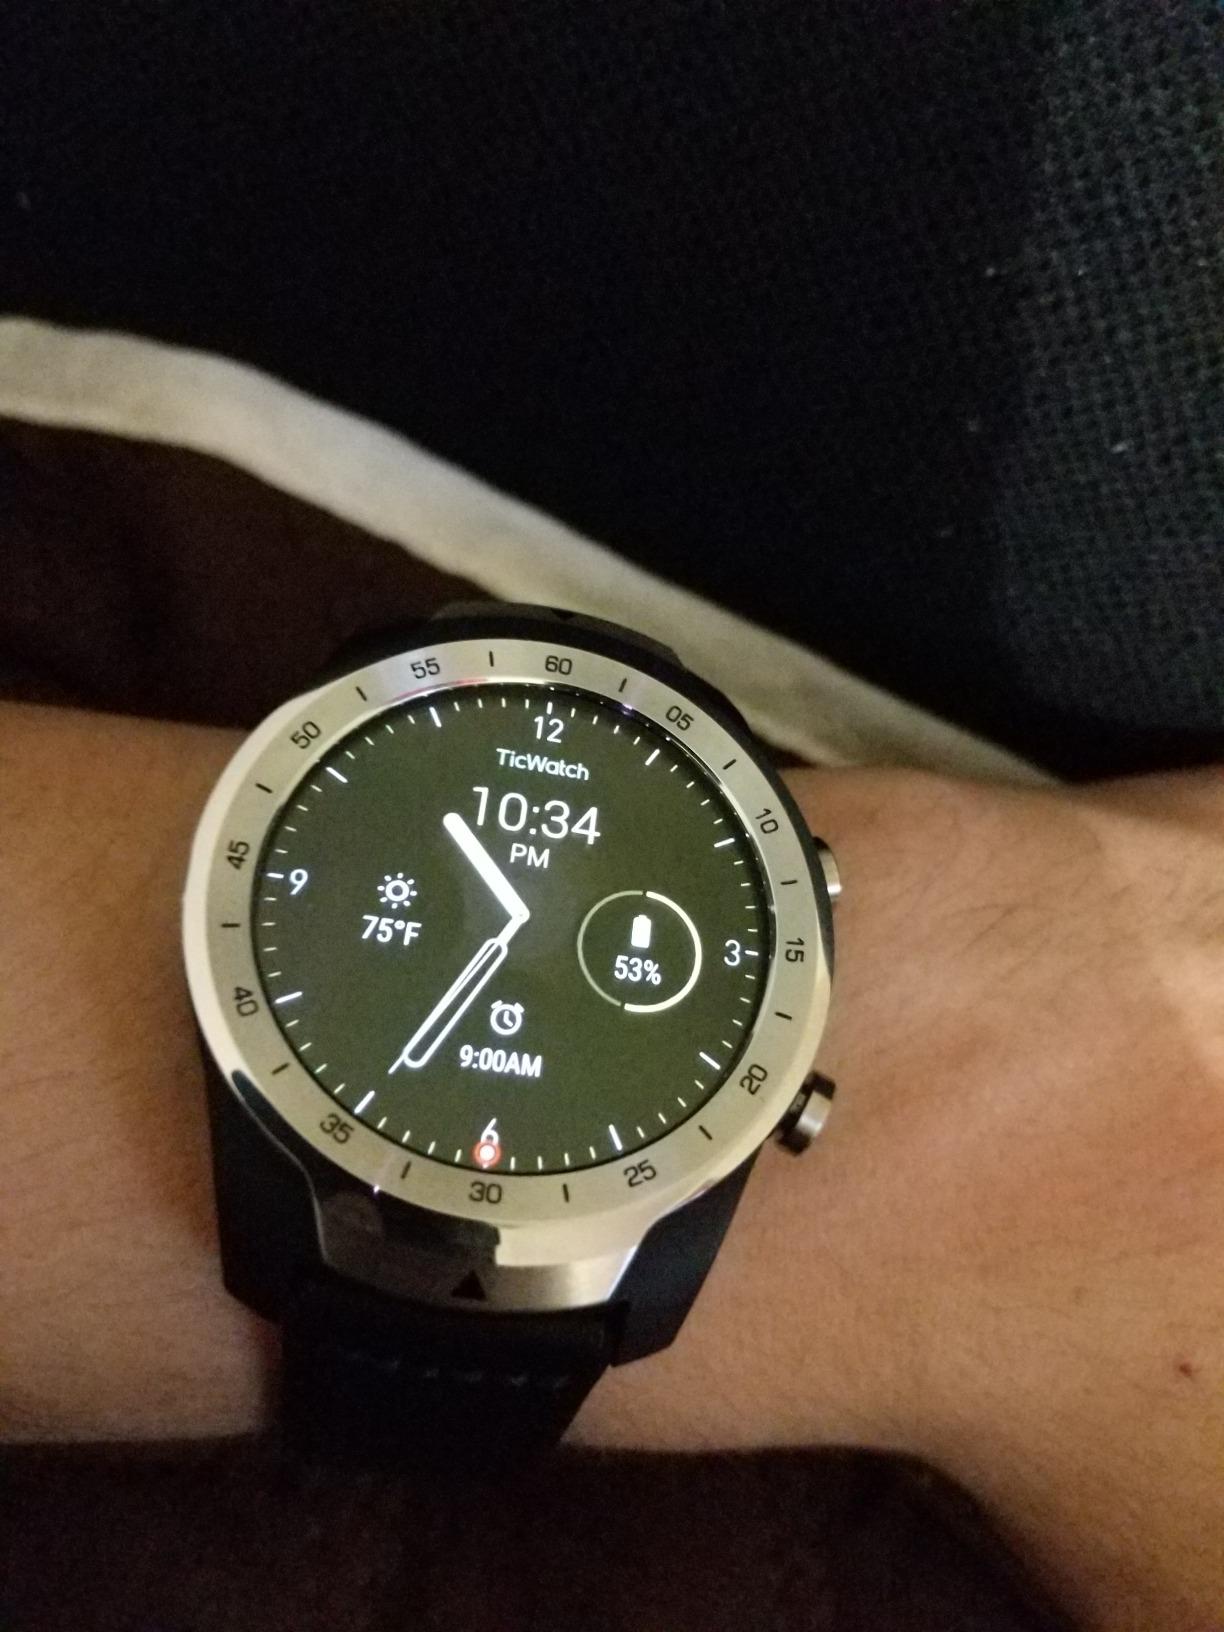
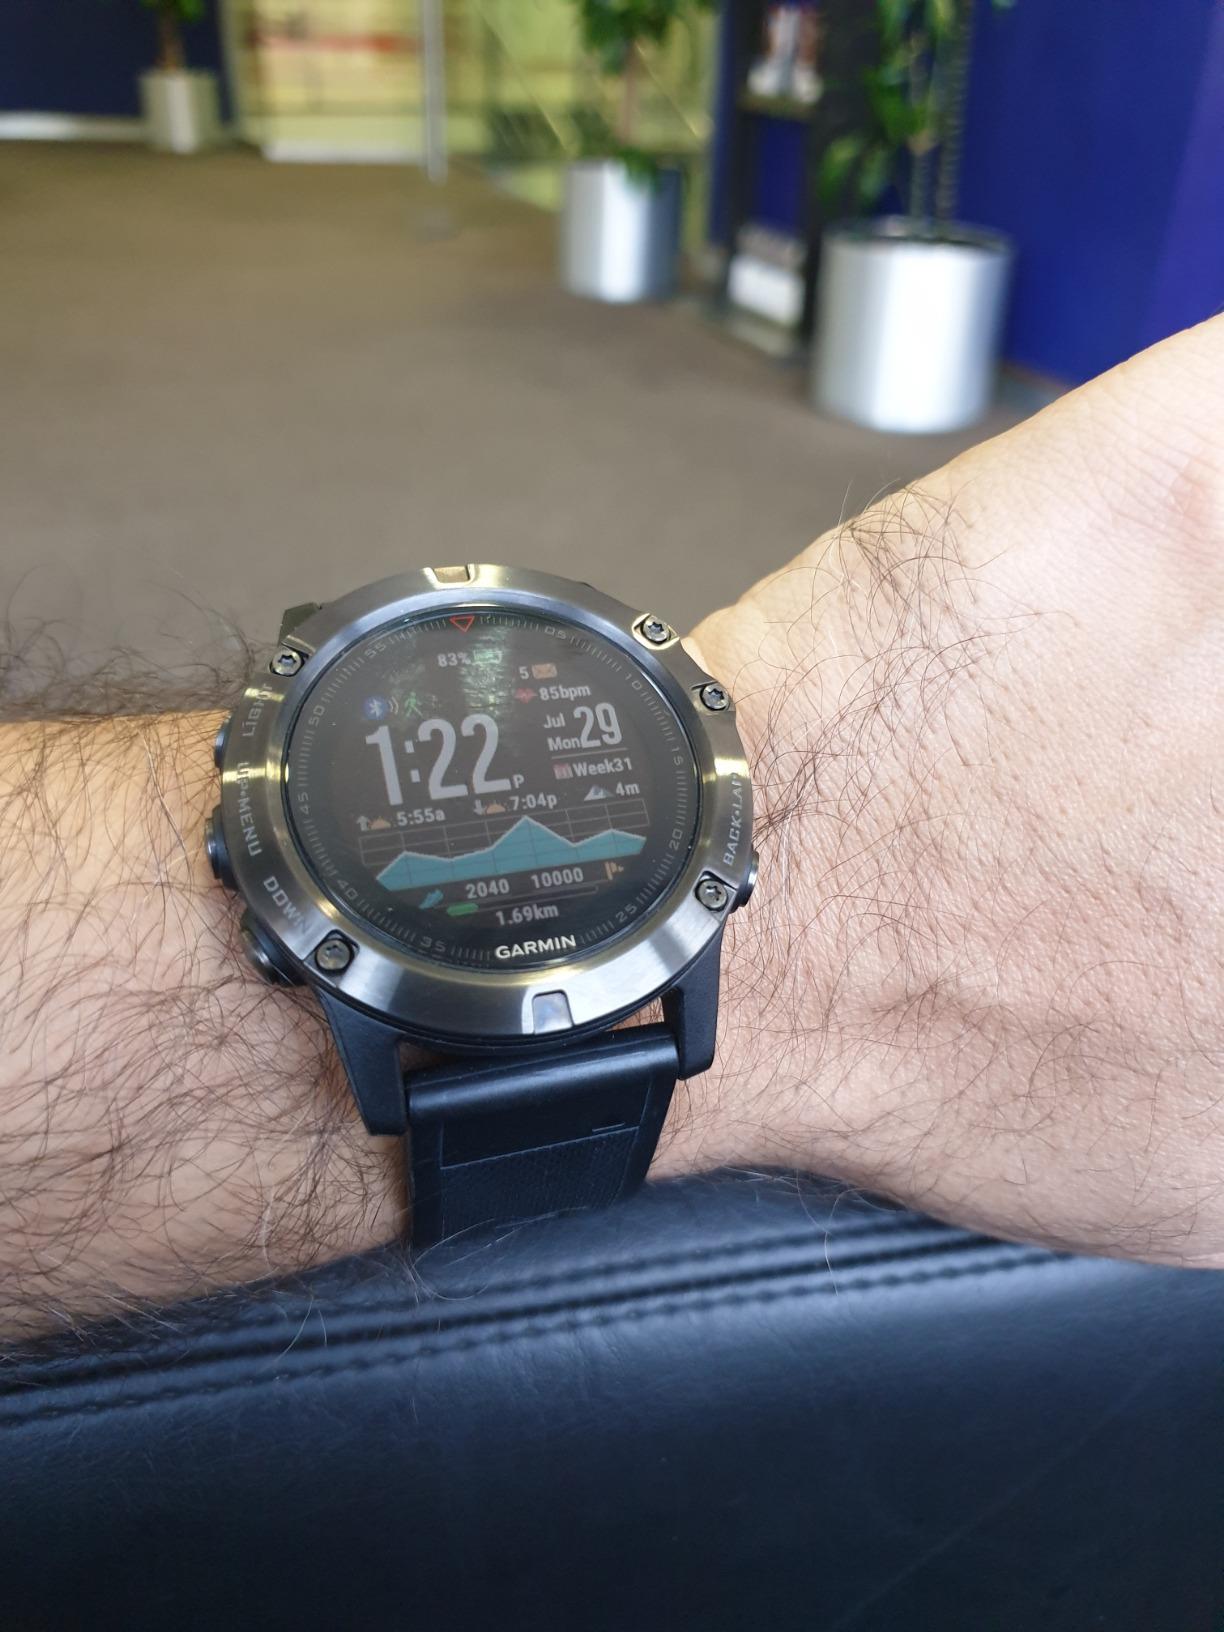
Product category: smartwatch
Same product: no